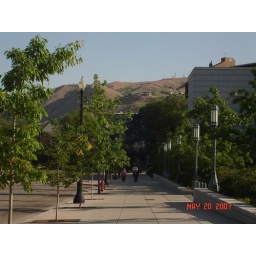
The house on the far hill looks like the house and surrounding landscape in Arrested Development